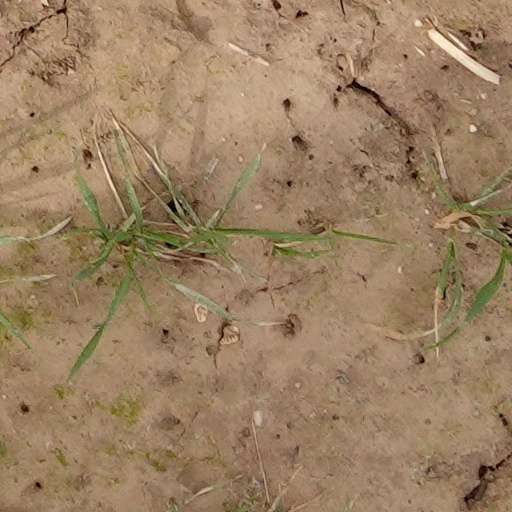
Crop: wheat